Galliot du Pré

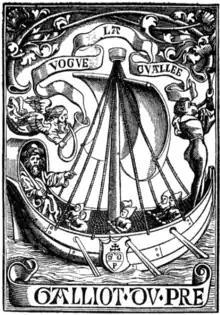
Imprint used from 1512

In May 1514 the Royal Chancery of Louis XII granted du Pré the privilege of exclusive rights. This was confirmed in 1515 by Francis I.